Blackfoot Confederacy

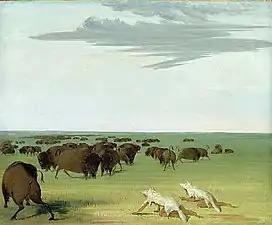
Bison hunters with wolf skin disguises.

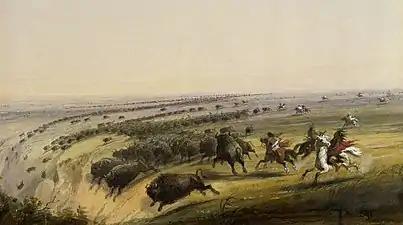
Depiction of Bison being driven over a "buffalo jump".

The Niitsitapi main source of food on the plains was the American bison (buffalo), the largest mammal in North America, standing about tall and weighing up to . Before the introduction of horses, the Niitsitapi needed other ways to get in range. The buffalo jump was one of the most common ways. The hunters would round up the buffalo into V-shaped pens, and drive them over a cliff (they hunted pronghorn antelopes in the same way). Afterwards the hunters would go to the bottom and take as much meat as they could carry back to camp. They also used camouflage for hunting. The hunters would take buffalo skins from previous hunting trips and drape them over their bodies to blend in and mask their scent. By subtle moves, the hunters could get close to the herd. When close enough, the hunters would attack with arrows or spears to kill wounded animals.